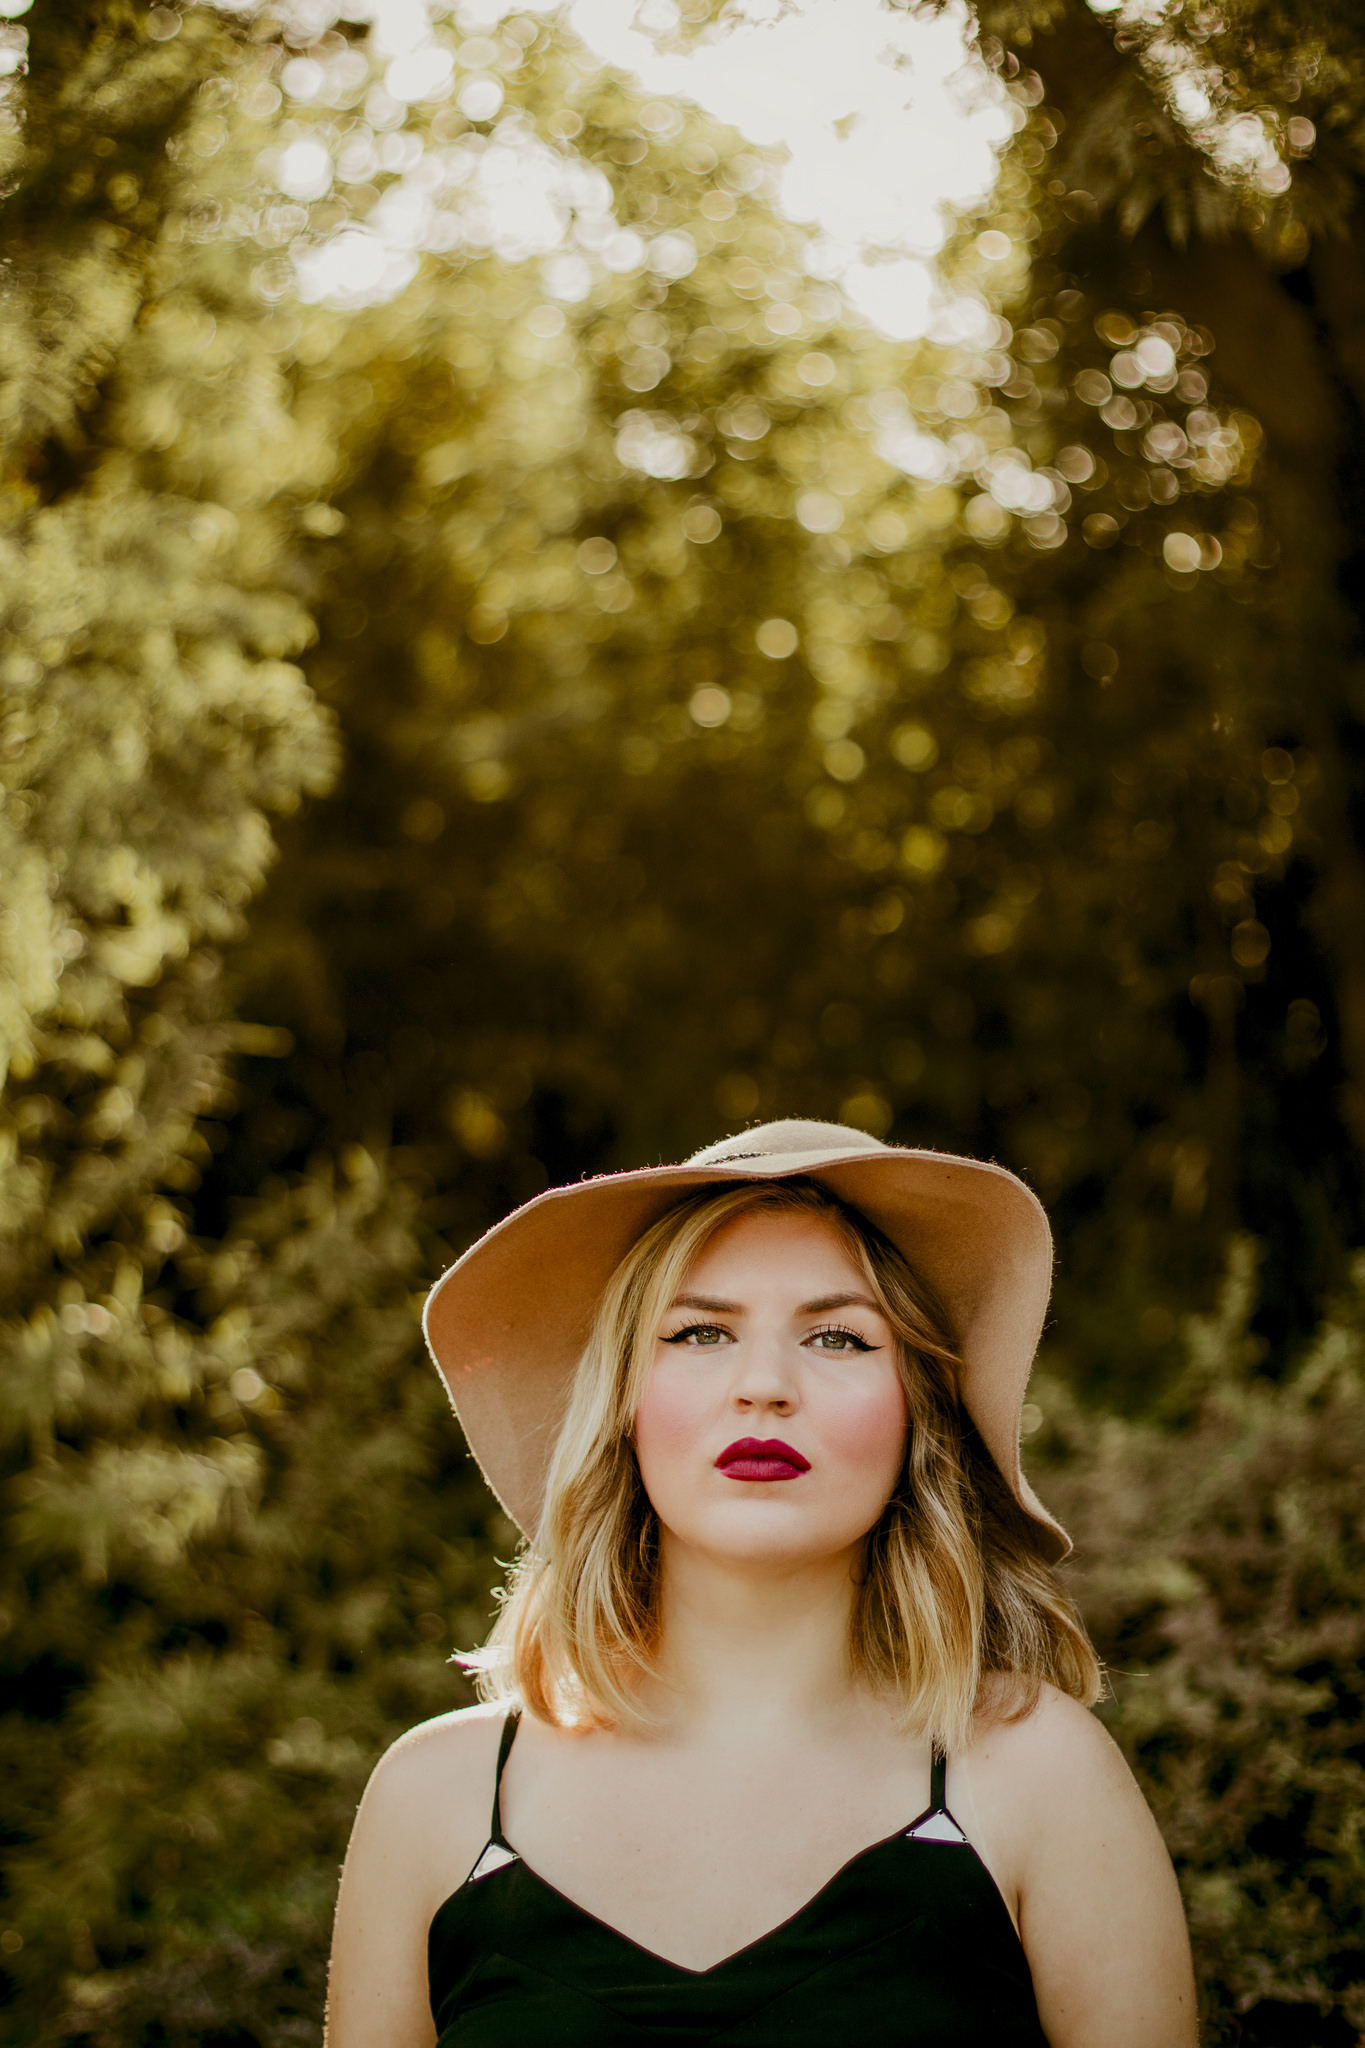
girl, woman, photography, sunlight, flower, portrait, model, spring, autumn, hat, fashion, blonde, season, outdoors, photograph, beauty, beautiful, blond, pretty, portrait photography